Ryan Petrik

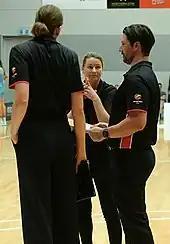
Petrik (right) coaching the Lynx in December 2022

In June 2015, Petrik joined the Perth Lynx of the Women's National Basketball League (WNBL) as an assistant coach.